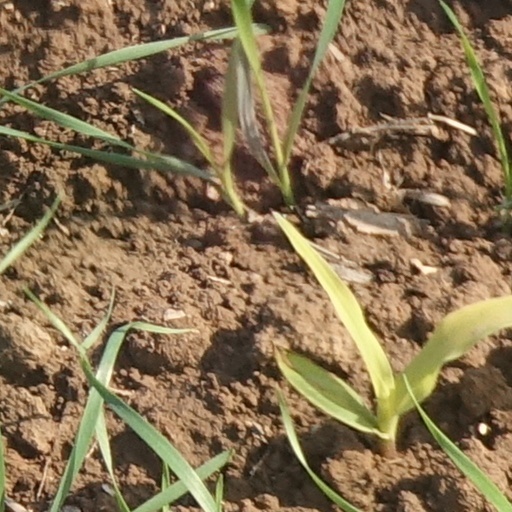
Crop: wheat